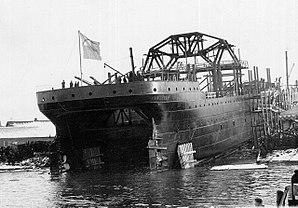
Kommuna est le nom d'un bateau ravitailleur de sous-marins ainsi qu'un Navire de sauvetage de sous-marin de la Flotte maritime militaire de Russie. Il peut également être qualifié de dock flottant. Lancé en 1913, il est toujours en service et il le plus vieux navire militaire en activité au monde.